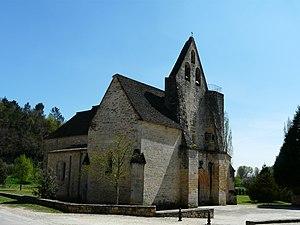
L'église Sainte-Nathalène vue du nord, Sainte-Nathalène, Dordogne, France